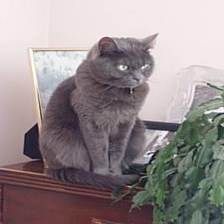
Species: cat
Breed: Russian Blue